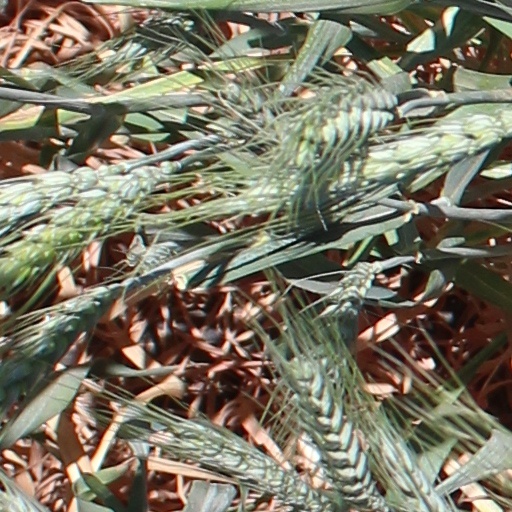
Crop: wheat